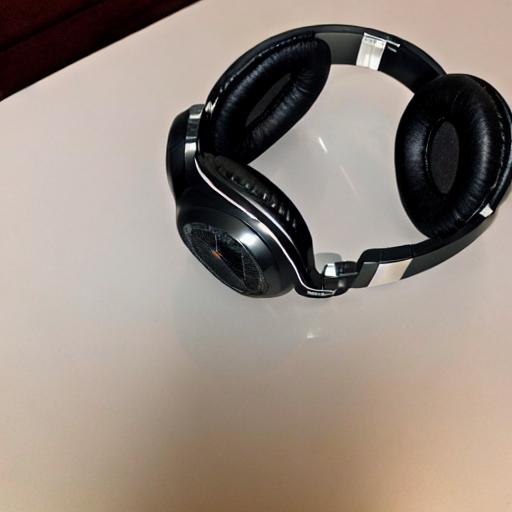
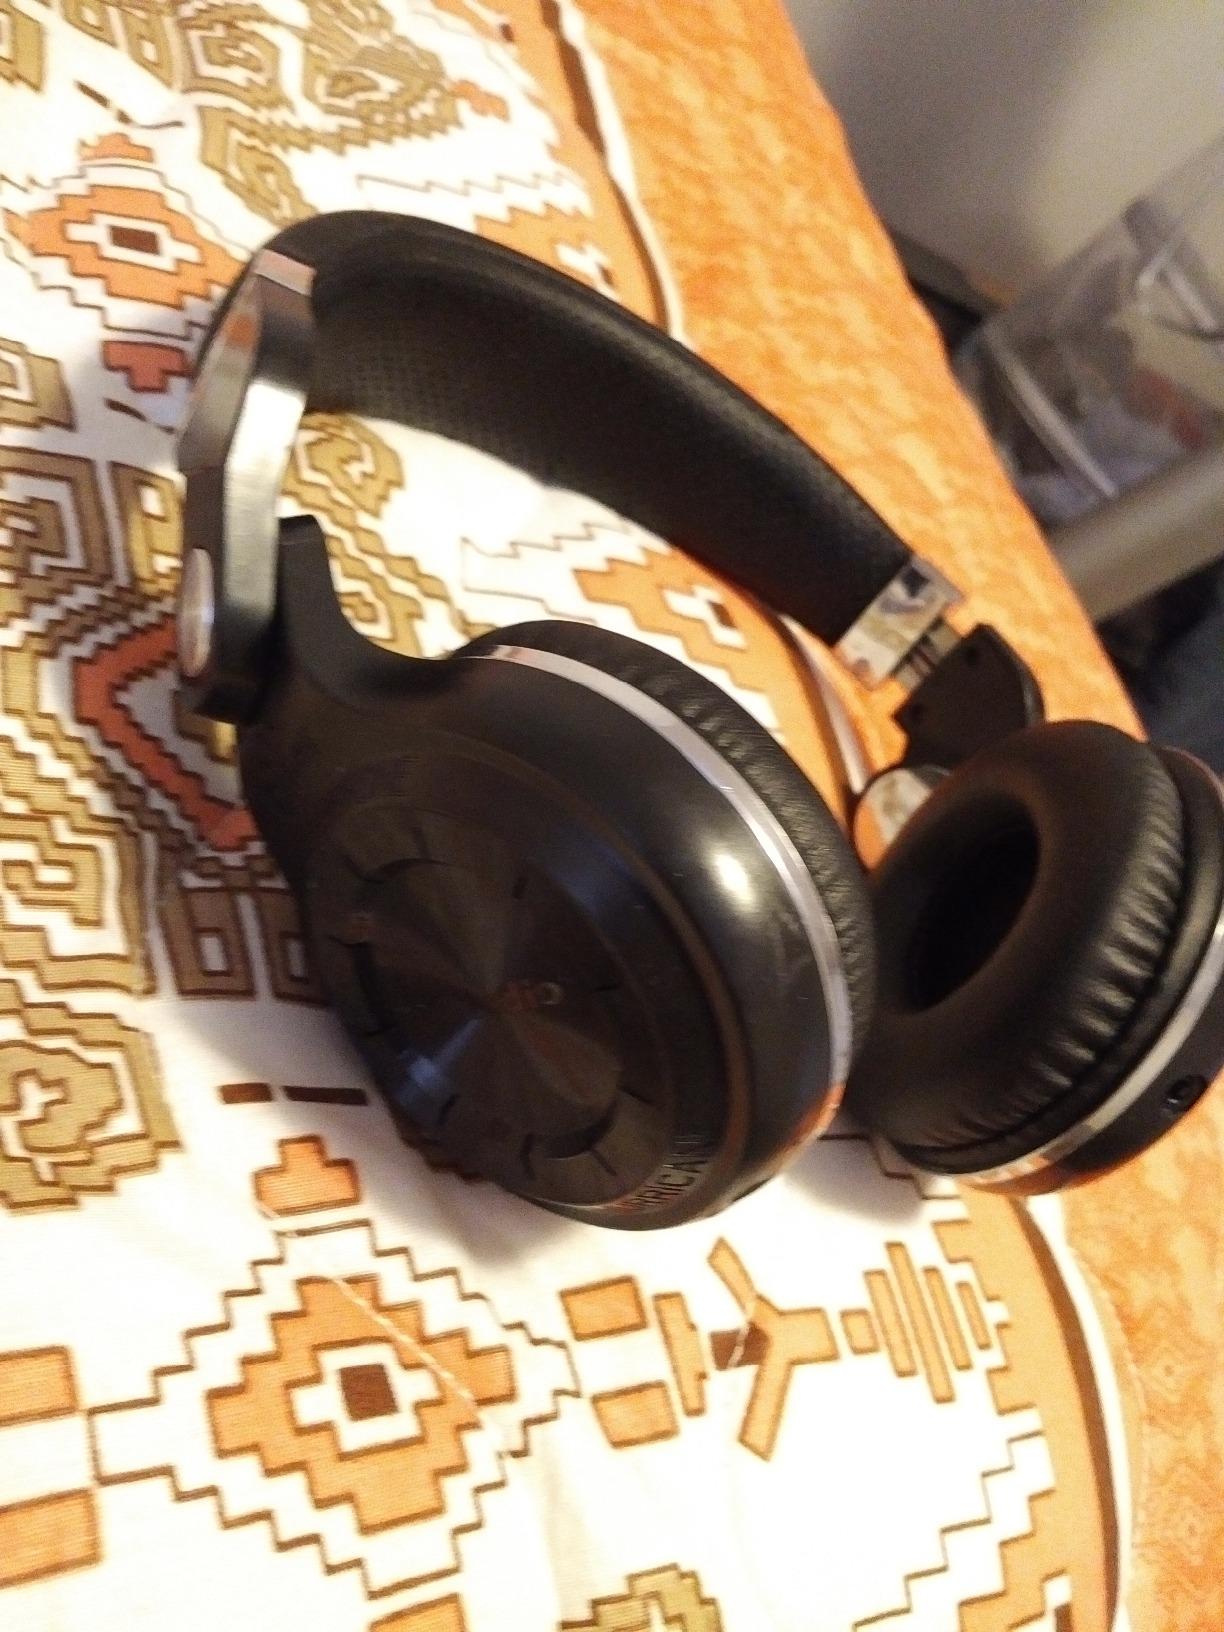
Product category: headphones
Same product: no